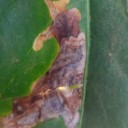
Label: Miner